Chadurie

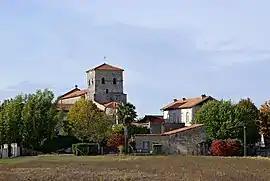
A general view of Chadurie

Chadurie is a commune in the Charente department in southwestern France.